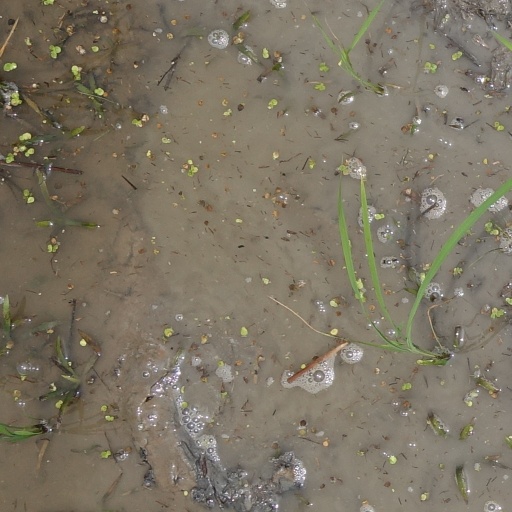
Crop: rice